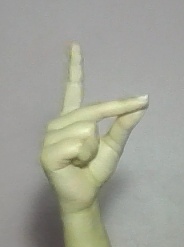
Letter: ta